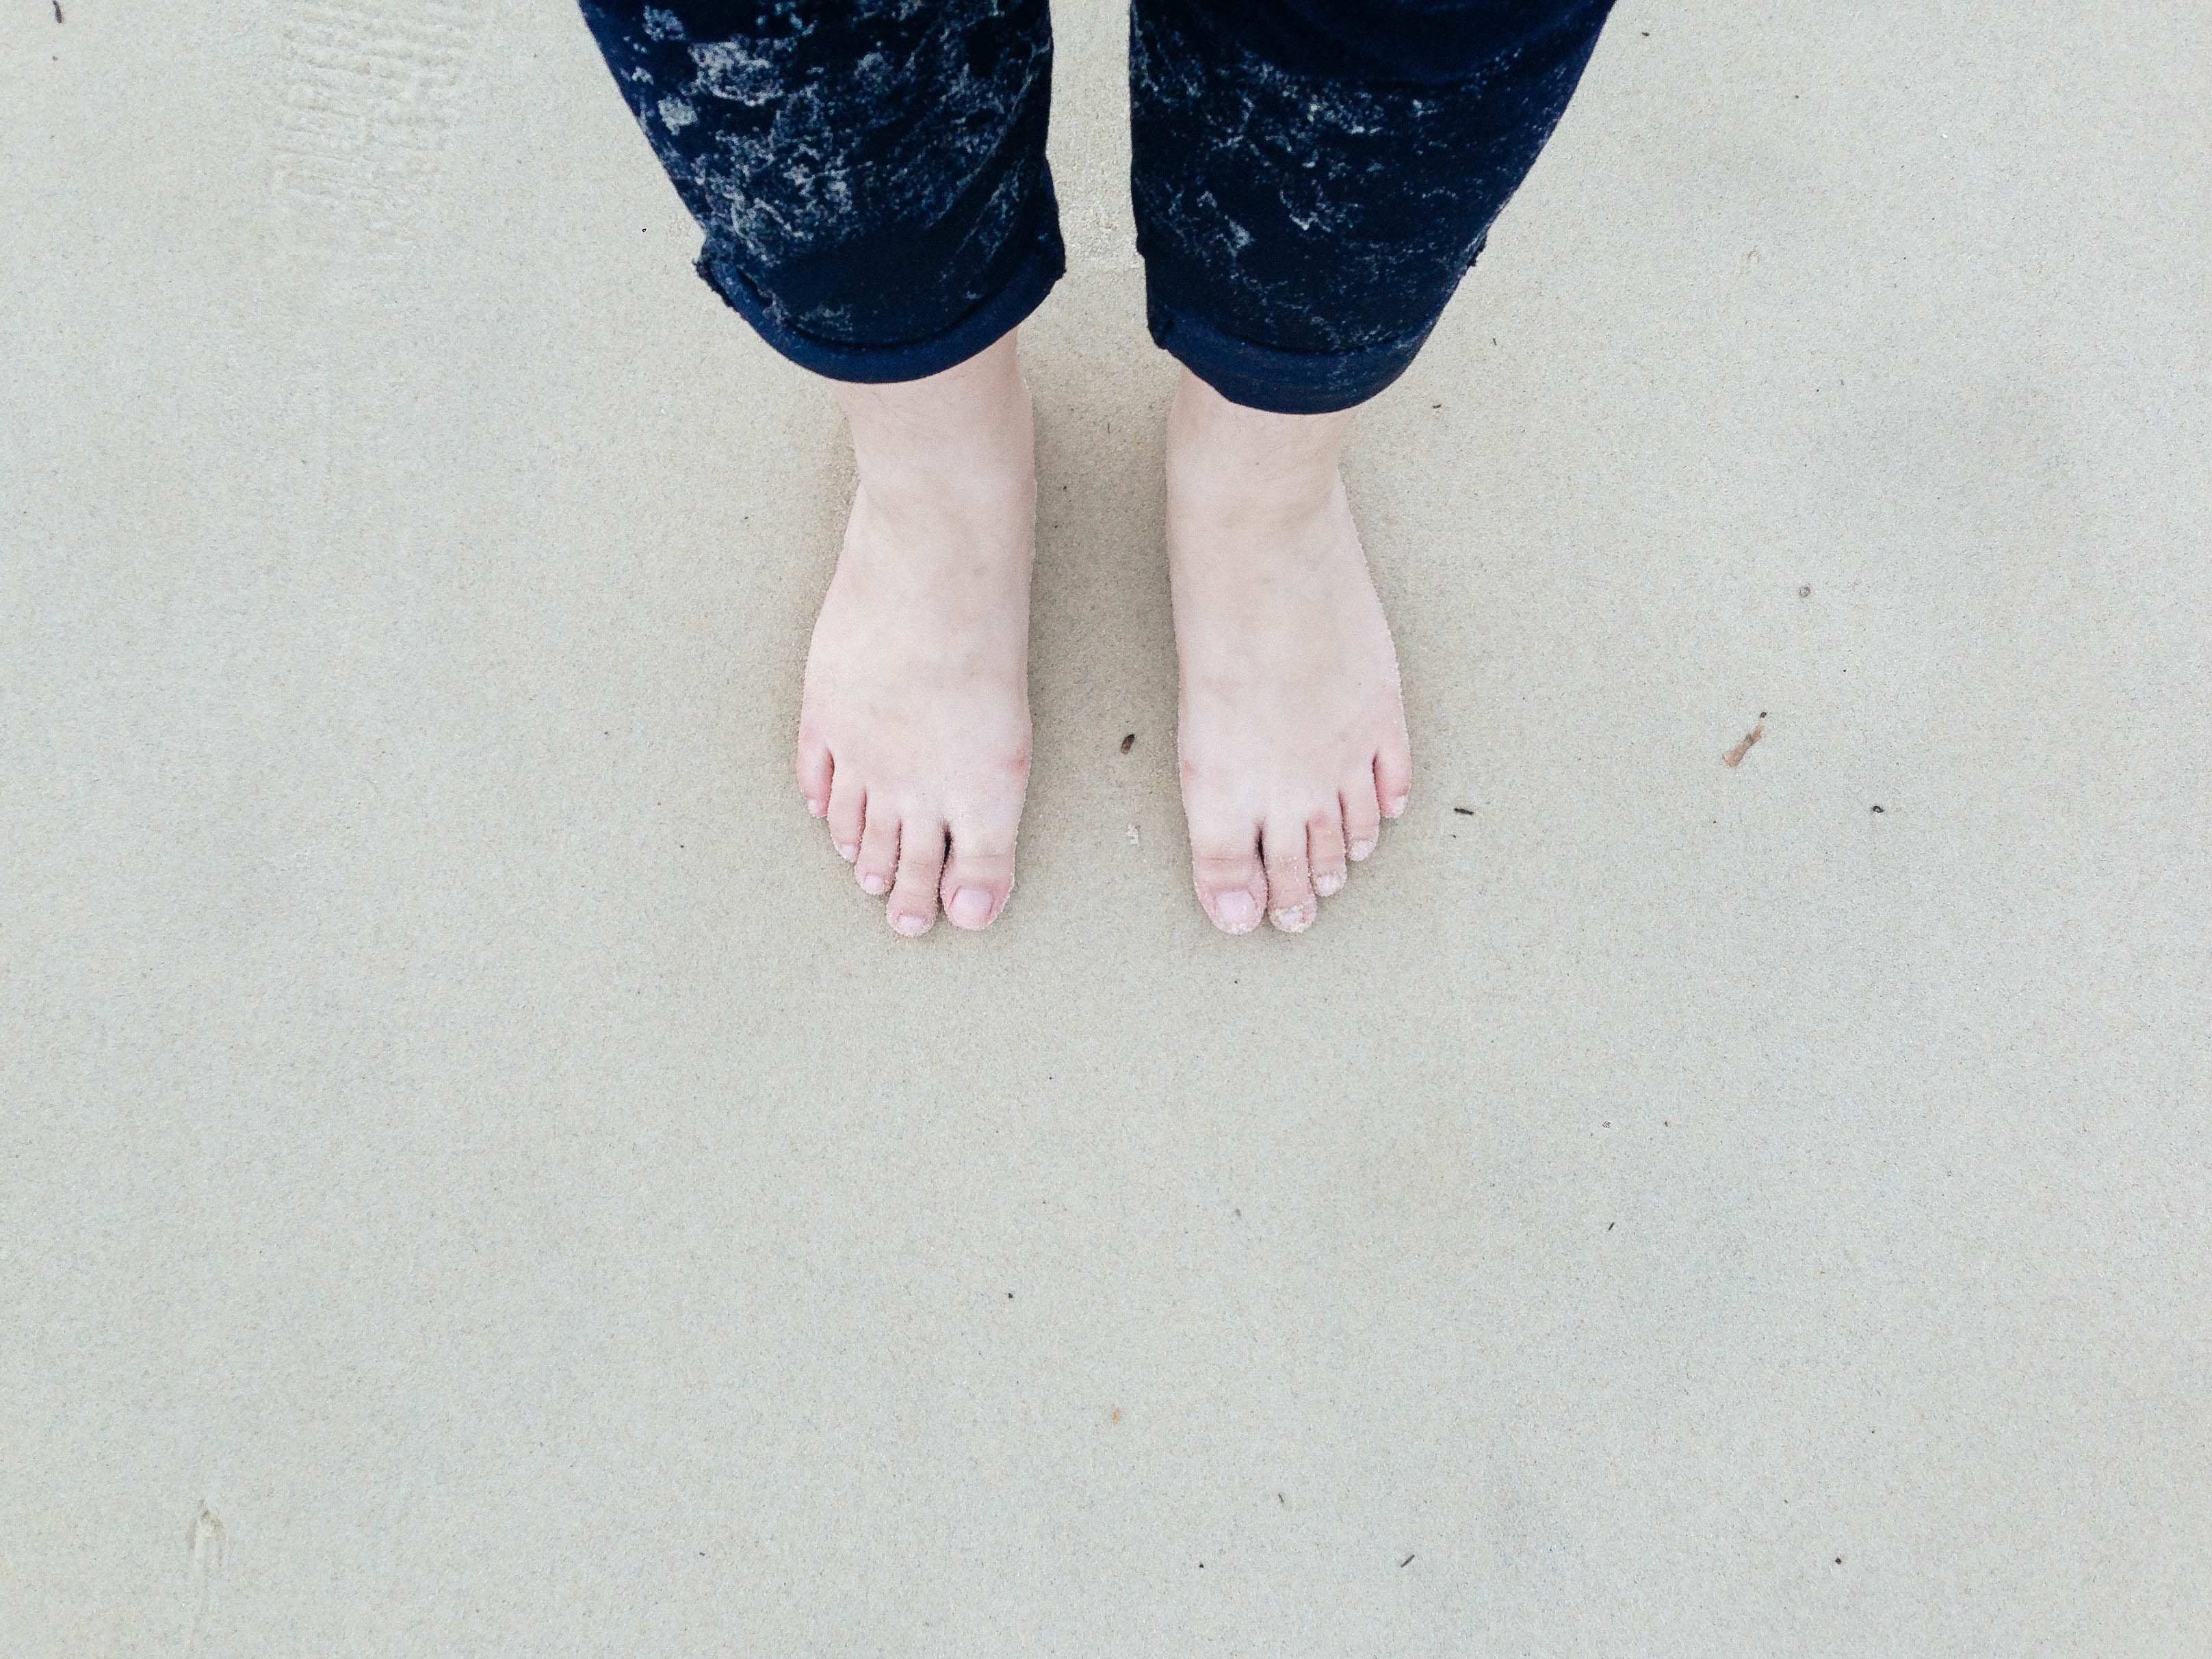
hand, shoe, white, leg, finger, foot, blue, black, nail, human body, barefoot, dress, footwear, skin, toe